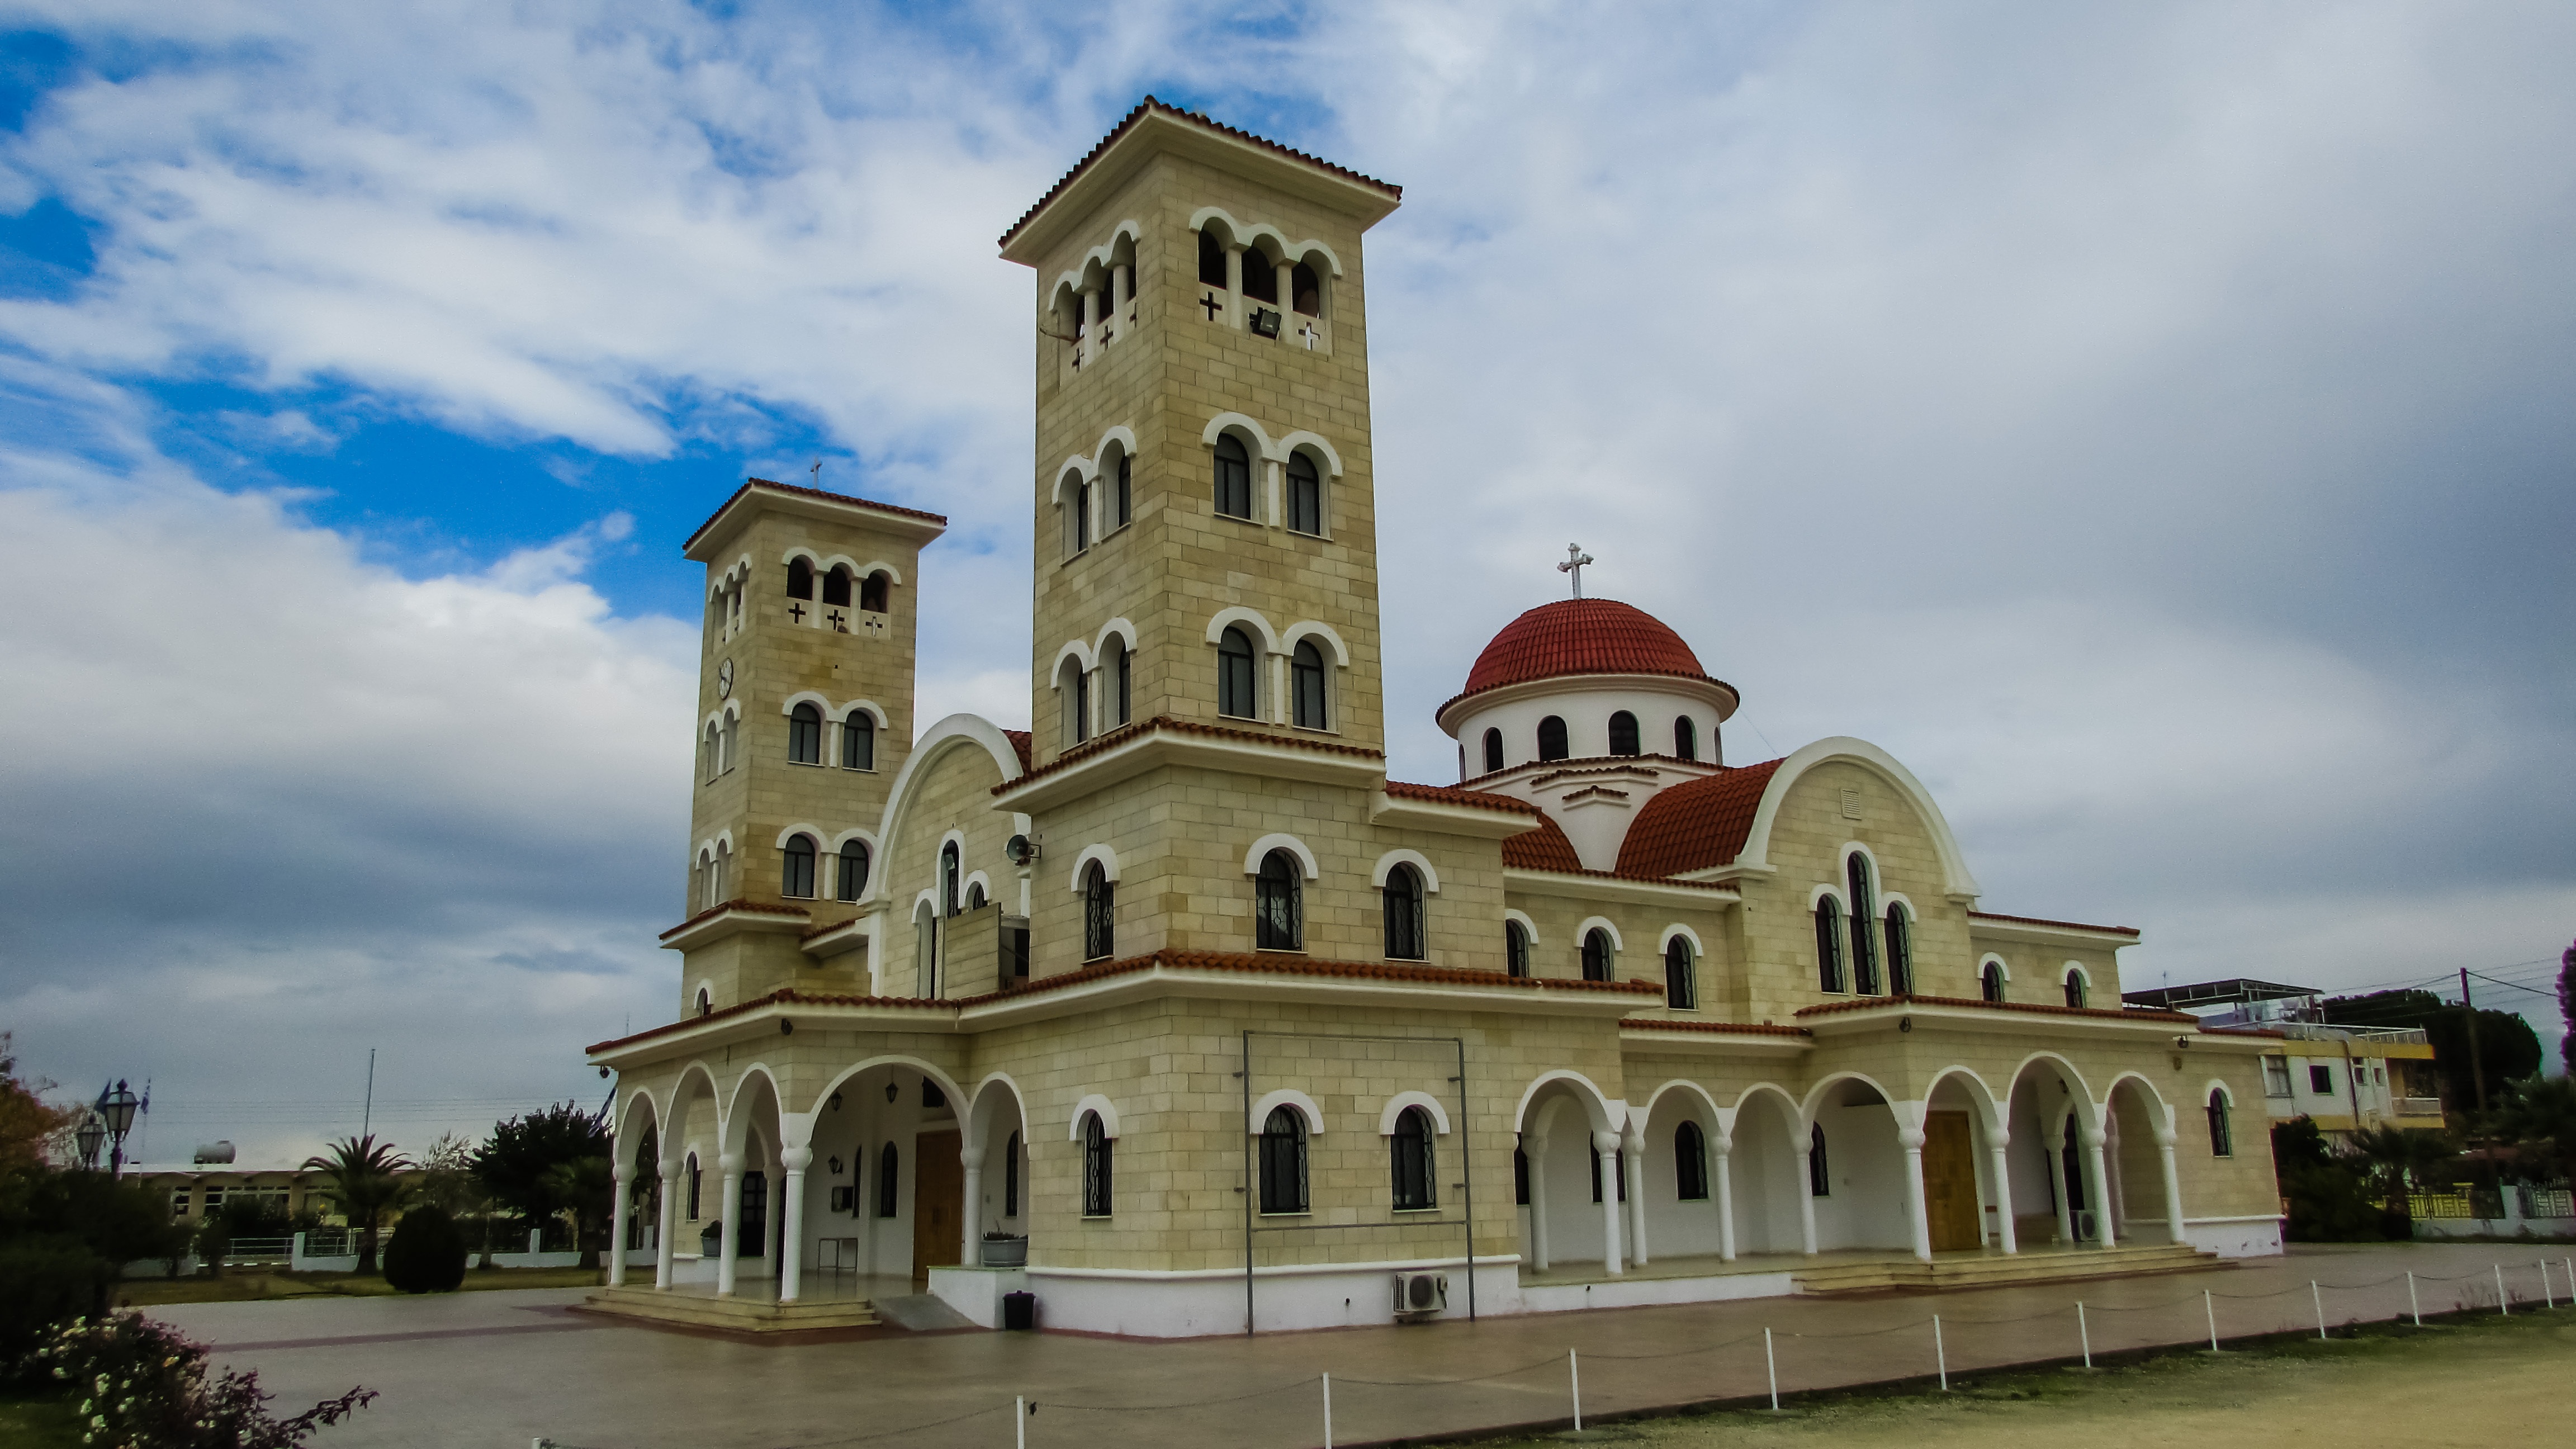
architecture, building, chateau, religion, landmark, facade, church, cathedral, place of worship, monastery, synagogue, christianity, orthodox, basilica, estate, cyprus, ayios nikolaos, spanish missions in california, tamassos bishop, episkopeio